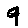
Label: 9